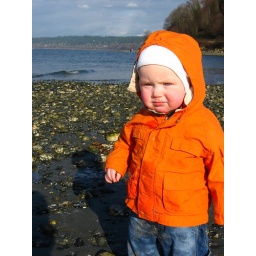
watching dogs swim, playing in the sand, running into the waves... January at the beach!